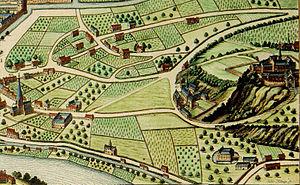
, extrait
Le mont Cornillon est une colline au confluent de l'Ourthe et de la Meuse. De tout temps point stratégique de défense de la ville de Liège, elle fut occupée, au cours de l'histoire, en alternance par des religieux et des militaires. Elle fait aujourd'hui partie de la ville de Liège, dominant son quartier d'Amercœur. Située en bordure sud-occidentale du plateau de Herve, elle est empruntée par la route nationale 3 quittant Liège vers l'Allemagne.